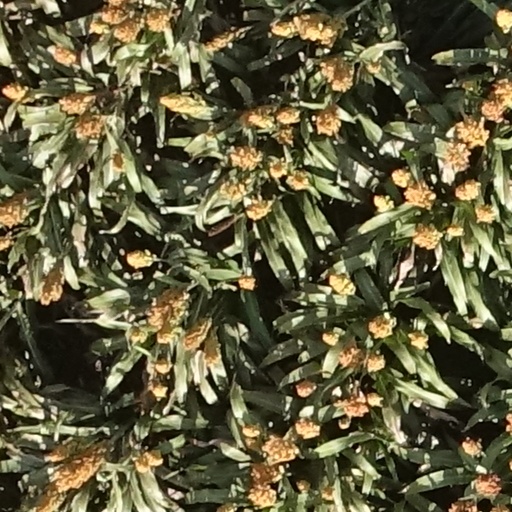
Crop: sorghum